SkyTeam

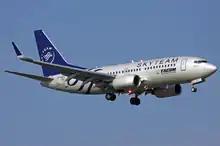
A TAROM Boeing 737-700 in SkyTeam special livery on short final to Brussels Airport in 2011.

On 10 June, Vietnam Airlines became a full member following a joining ceremony held in Hanoi. The airline became the first SkyTeam carrier from Southeast Asia, where Star Alliance has a strong presence through Singapore Airlines and Thai Airways International. With an extra 20 unique destinations added to SkyTeam's route map, Vietnam Airlines helped to strengthen the alliance's foothold in the region.